Consulate General of the United States, Guangzhou

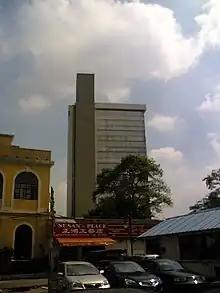
Former chancery on Shamian Island which housed the consulate general between 1990 and 2013.

In the wake of the landmark visits of Secretary of State Henry Kissinger and President Richard Nixon, the United States and China formally re-established diplomatic relations on January 1, 1979. According to an agreement, each country was allowed to set up two consulates. The United States chose Shanghai and Guangzhou (China chose San Francisco and Houston). On August 31, 1979, almost 30 years to the day that Consulate Canton had been closed, Vice-president Walter Mondale unveiled the seal for the new U.S. Consulate Guangzhou on the 11th floor of the Dongfang Hotel at 120 Liu Hua Road. Richard L. Williams was appointed the first Consul General in China since 1949. In April 1990, the Consulate returned to Shamian Island when the new Consulate Tower, built on reclaimed land near the Pearl River, was completed at 1 Shamian South Street, next to the White Swan Hotel.